French aircraft carrier Charles de Gaulle

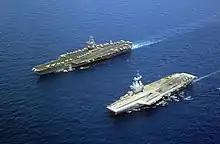
(left), the first nuclear-powered aircraft carrier, and "Charles de Gaulle" (right), at that time the newest nuclear carrier, both steaming in the Mediterranean Sea on 16 May 2001.

"Charles de Gaulle" entered sea trials in 1999 which identified the need to extend the flight deck to safely operate the E-2C Hawkeye. This operation sparked negative publicity, as the same tests had been conducted on "Foch" and "Clemenceau" when the F-8E (FN) Crusader fighter had been introduced. The 5 million francs for the extension was 0.025% of the total budget for the "Charles de Gaulle" project.